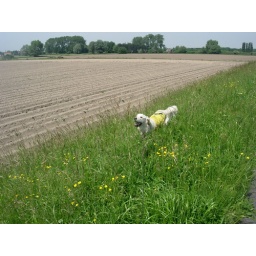
Alix is a female golden retriever and a service dog in training. Picture taken by her foster family.